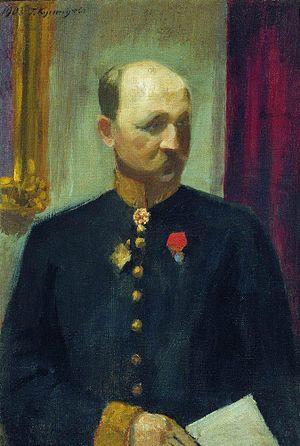
Liste chronologique des membres du Conseil d'État de l'Empire russe du 3 mars 1801 au 17 avril 1906.
Session protocolaire du Conseil d’État, de son titre complet Session solennelle du Conseil d'État du 7 mai 1901 pour le jour du jubilé des cent ans depuis son institution est un tableau d'Ilia Répine.